U8 (Berlin U-Bahn)

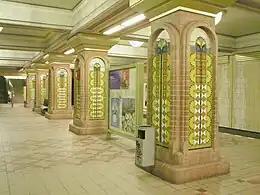
Brightly decorated columns at the Residenzstraße station are intended to recall carpets in the now destroyed Stadtschloß

Not until 10 years later, on 27 April 1987, was it possible to open the next section of the line, to Paracelsus-Bad (construction had begun on 12 September 1980). The extensions on the other lines had proceeded significantly faster; here work lasted an unusually long time.